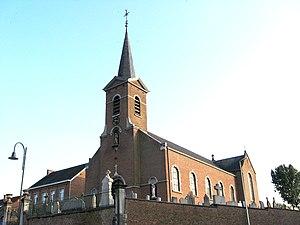
Cette page regroupe l'ensemble des monuments classés de la ville de Gingelom.